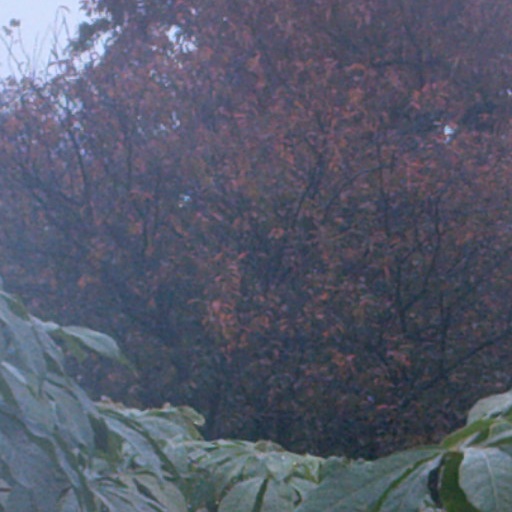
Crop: cassava